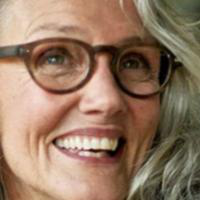
Age group: age 66-80